Nomads of the North

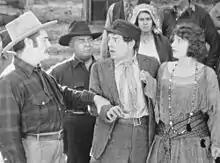
MacDowell, Chaney and Blythe

The crew erected a phony forest on the Universal Studios lot, with fake trees, trimmed with natural foliage, planted in the ground, barked, and painted. The forest fire was filmed with 6 cameras. Betty Blythe and Lon Chaney were burned while filming the forest fire scene when a blaze that popped up unexpectedly blocked their escape. They were rescued through a tunnel that had been previously built for just such an occurrence, but filming was stopped for ten days while the actors recovered in a local hospital. Unfortunately their exciting real-life escape was not filmed.